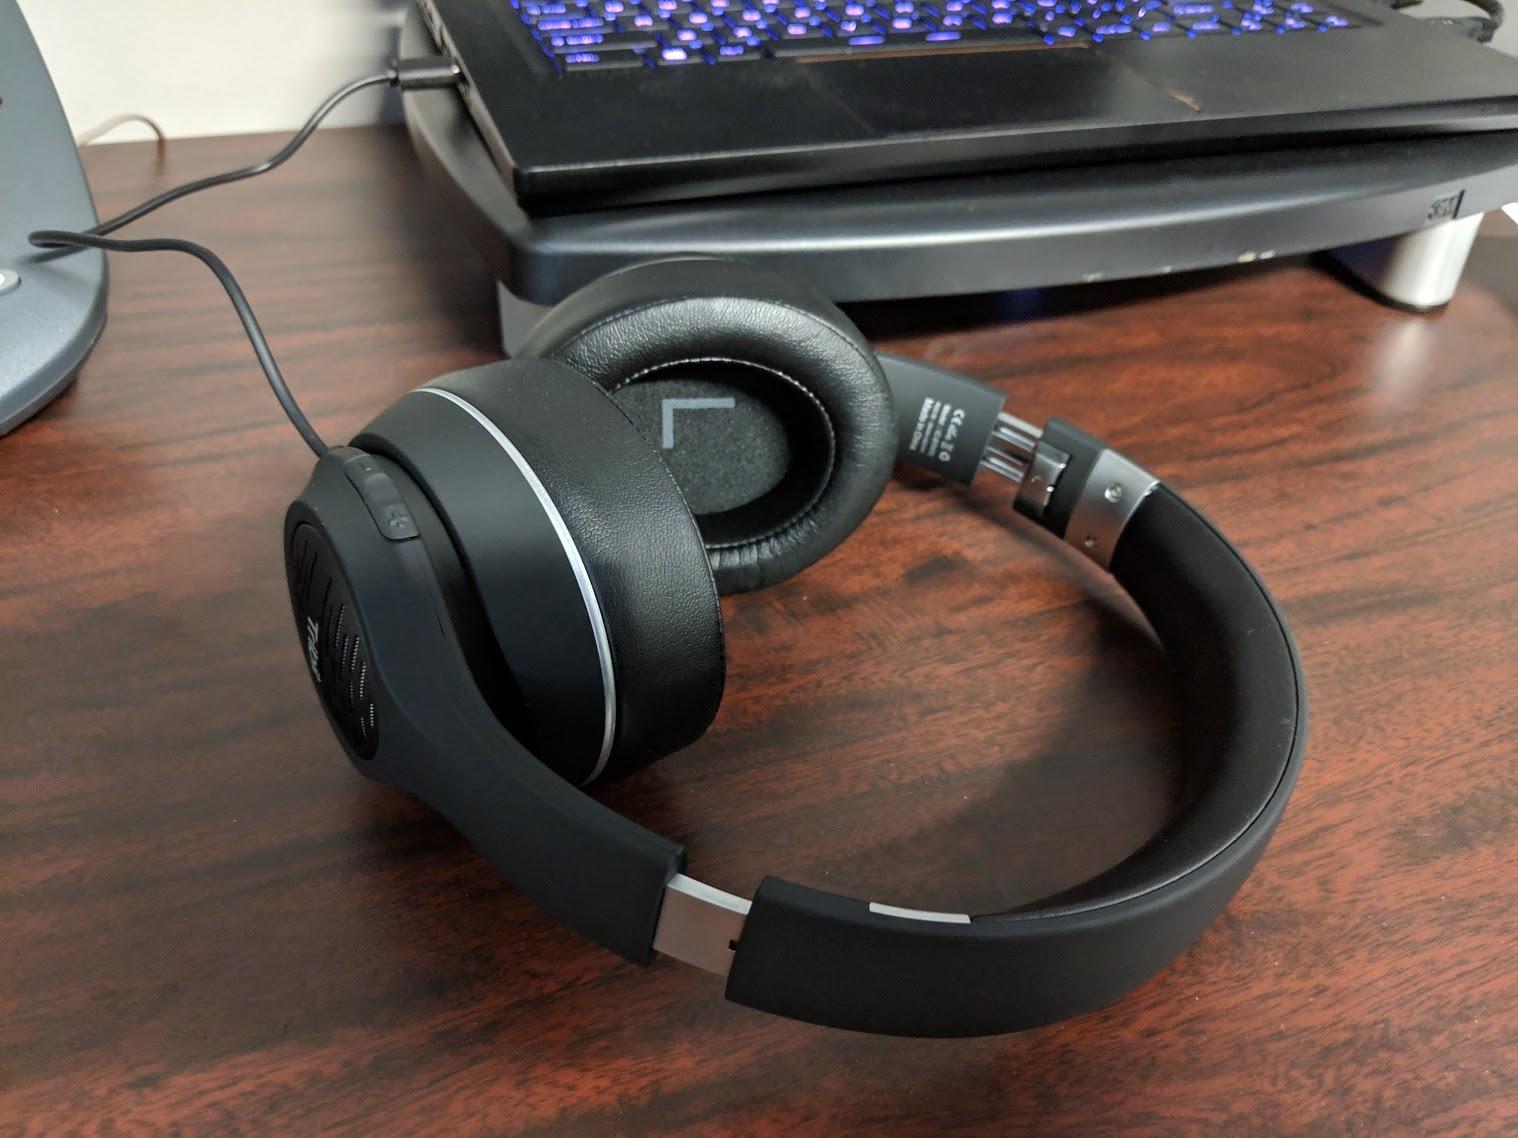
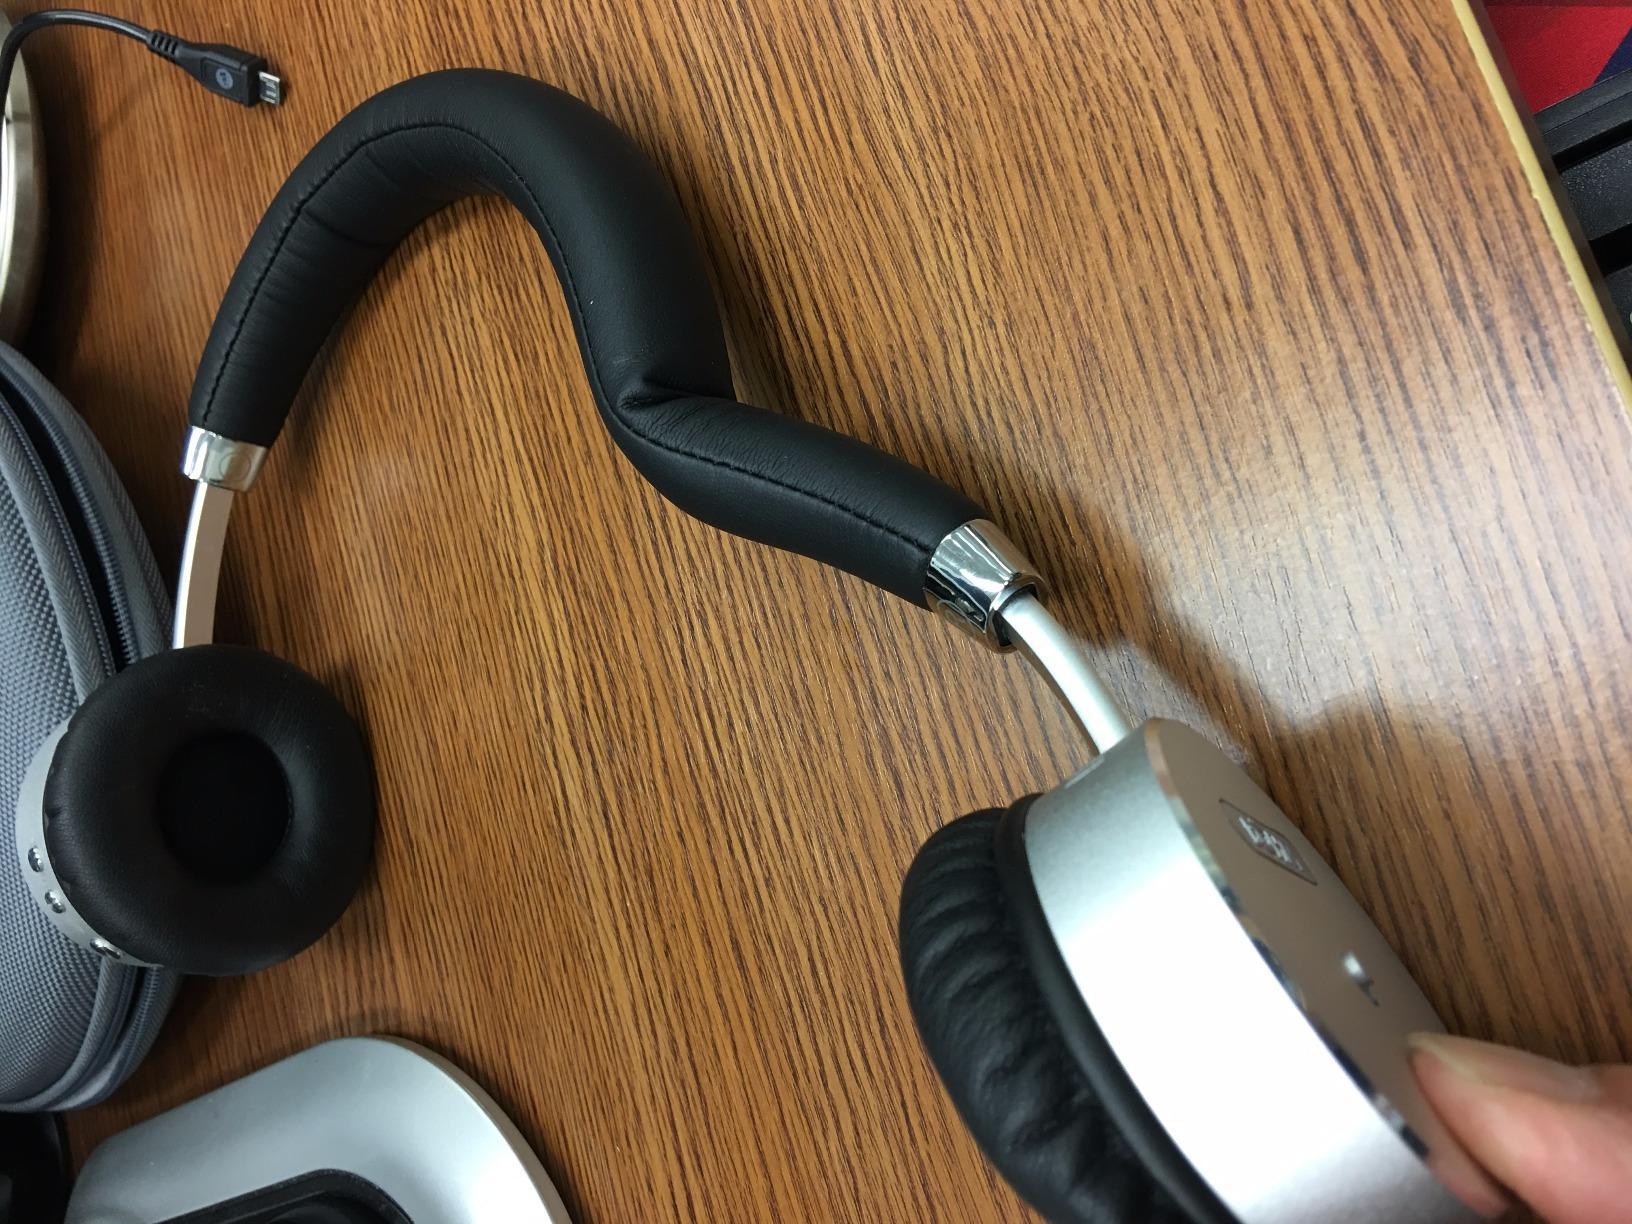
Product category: headphones
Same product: no